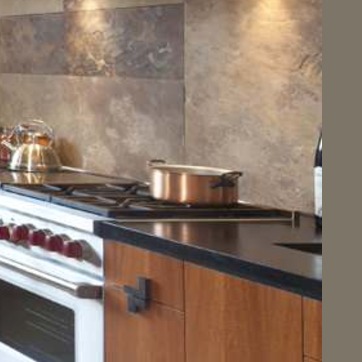
Material: metal